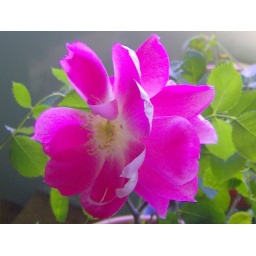
A pot rose in the enclosed porch.